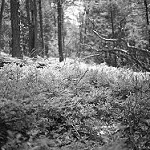
Label: B & W